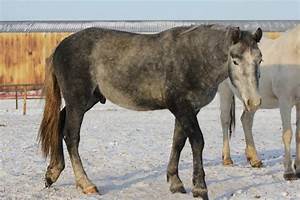
Label: cavallo